The Patriot (1928 film)

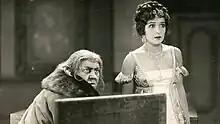
Emil Jannings and Florence Vidor

The film was written by Hanns Kräly; it is an adaptation of two plays: "Paul I" by Dmitry Merezhkovsky and "The Patriot" by Ashley Dukes (based on the novel "Der Patriot" by Alfred Neumann). The Dukes play was performed on Broadway in January 1928. John Gielgud made his Broadway debut in that play.